47th Parliament of Australia

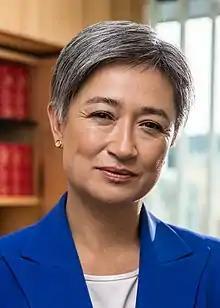
Leader of the Government in the Senate Penny Wong

All 151 seats in the lower house were contested in the election in May 2022.